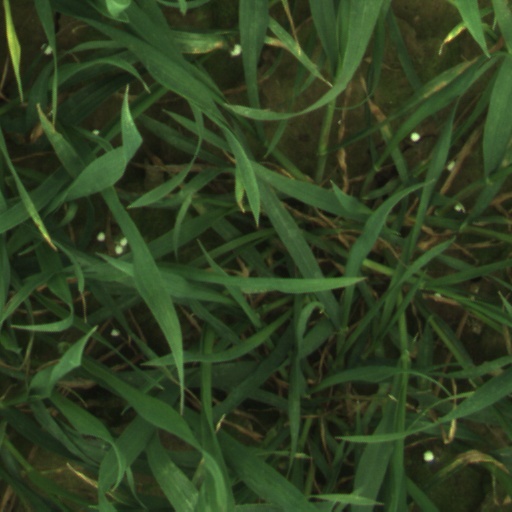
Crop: wheat